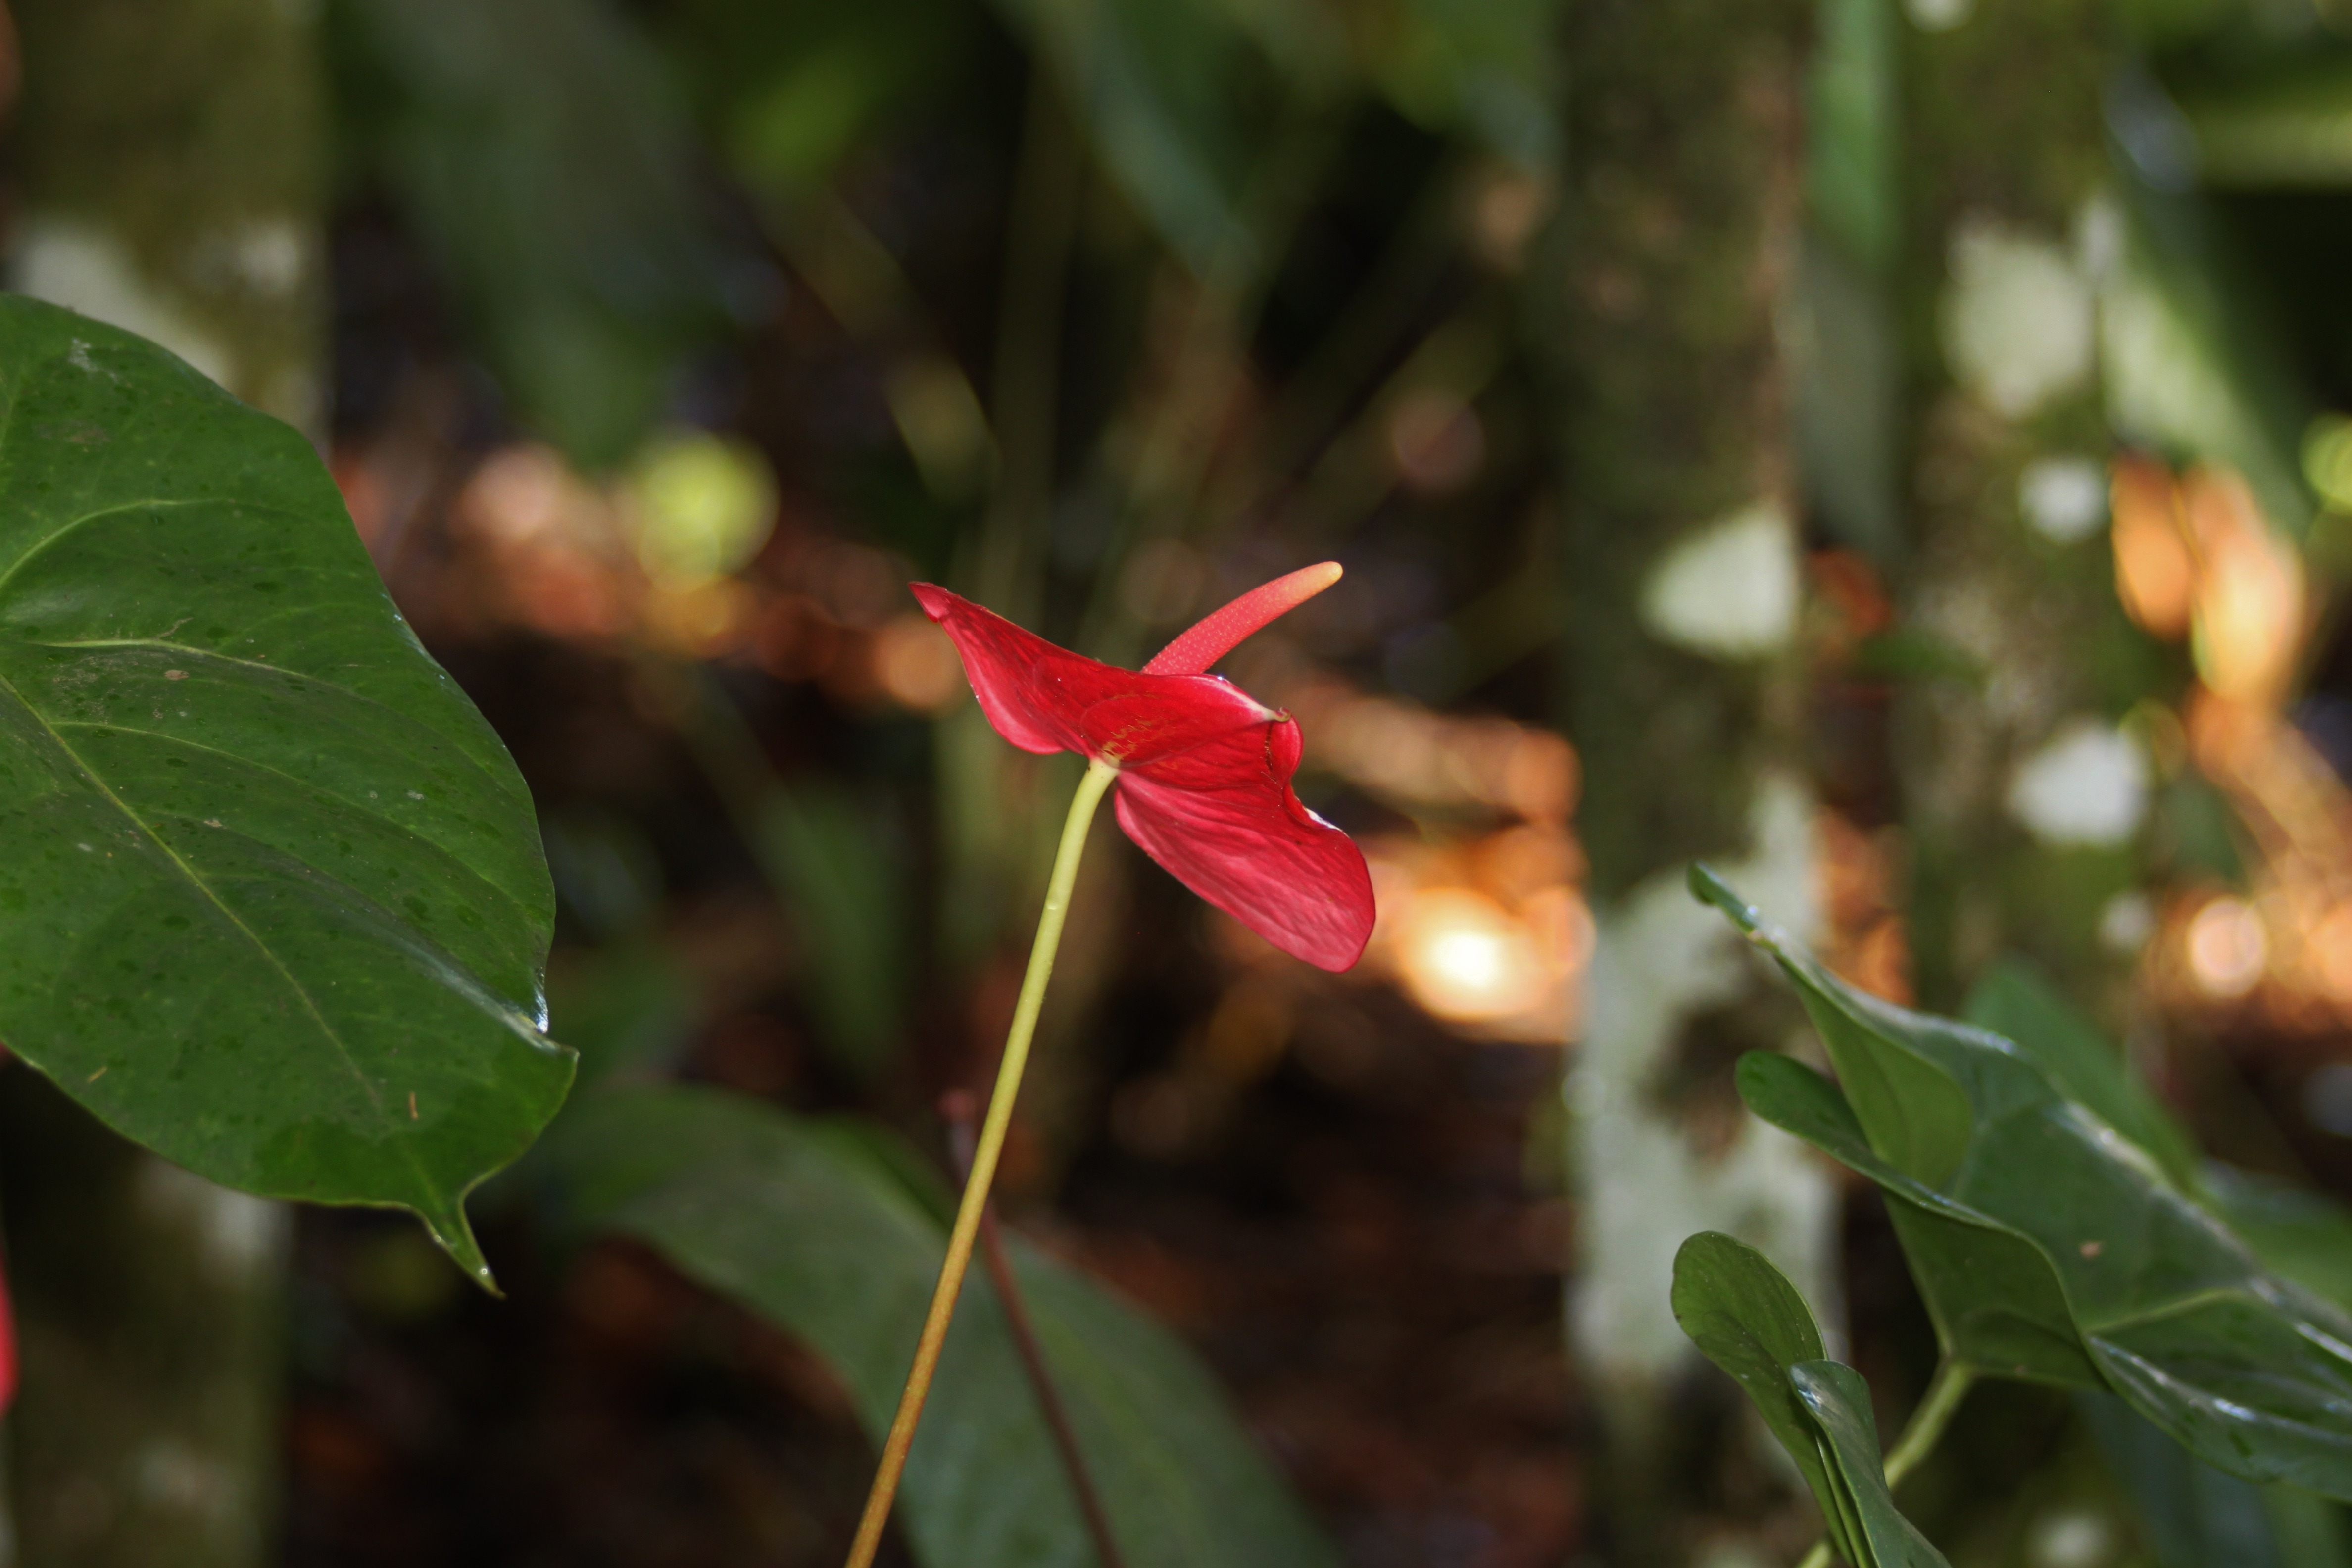
nature, blossom, plant, leaf, flower, green, red, macro, autumn, botany, flora, fauna, wildflower, tropic, shrub, exotic, macro photography, flowering plant, plant stem, land plant